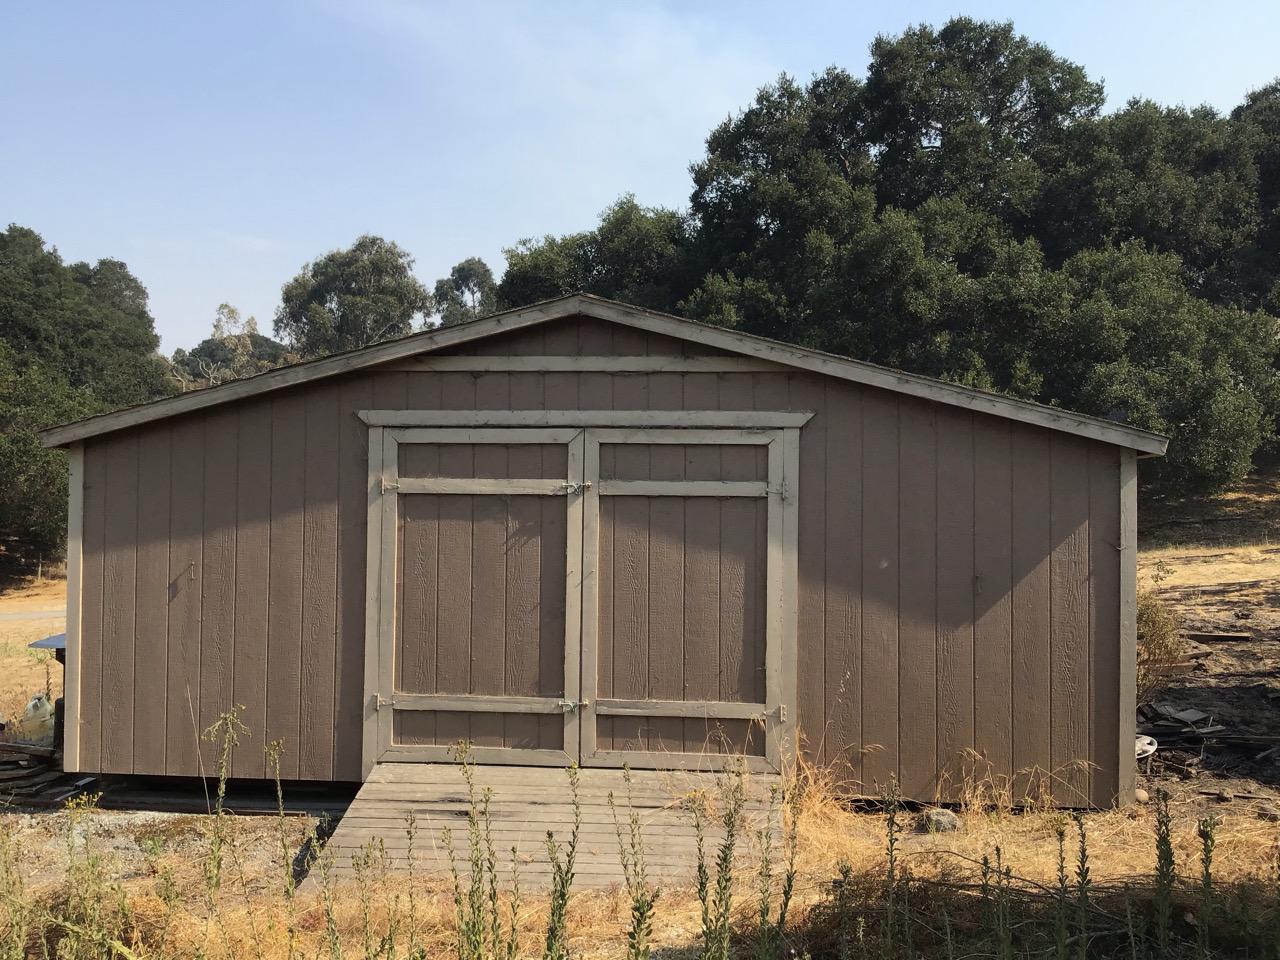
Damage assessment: affected